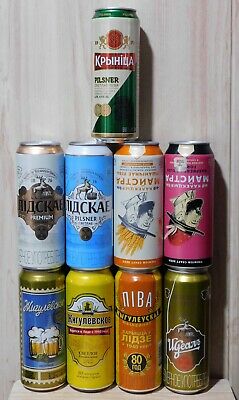
Label: metal